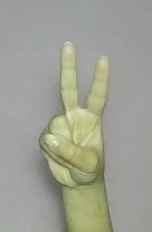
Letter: taa